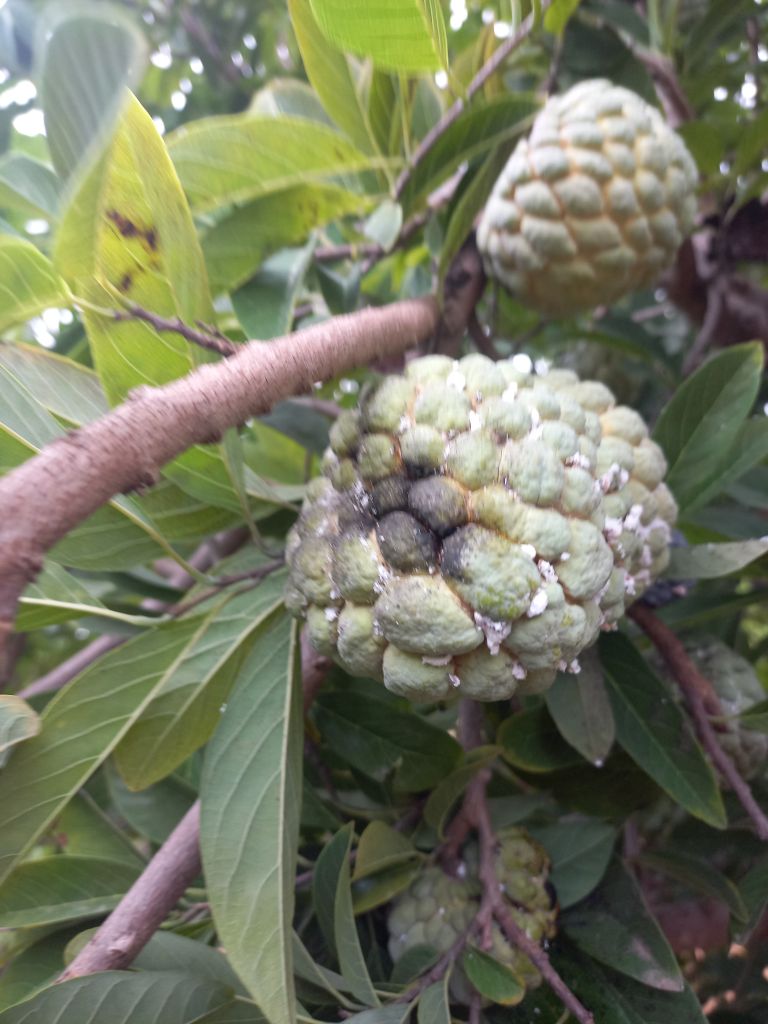
Disease label: Diplodia Rot